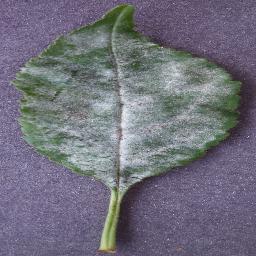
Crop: cherry
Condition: (including_sour)_powdery_mildew